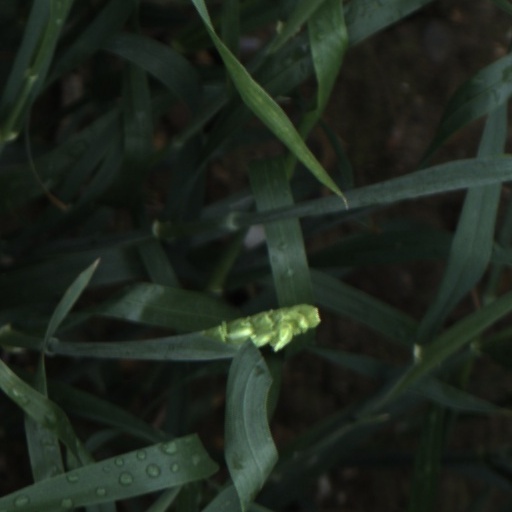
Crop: wheat